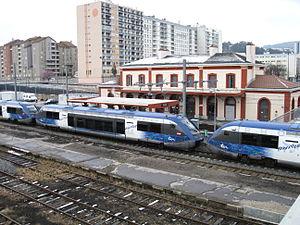
La gare de Firminy est une gare ferroviaire française de la ligne de Saint-Georges-d'Aurac à Saint-Étienne-Châteaucreux et de la ligne de Firminy à Saint-Rambert-d'Albon, située à proximité du centre ville de Firminy, dans le département de la Loire en région Auvergne-Rhône-Alpes.